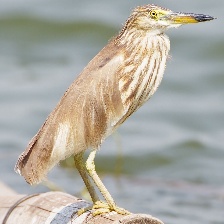
Species: CHINESE POND HERON
Scientific name: ARDEOLA BACCHUS
ImageNet parent category: little_blue_heron